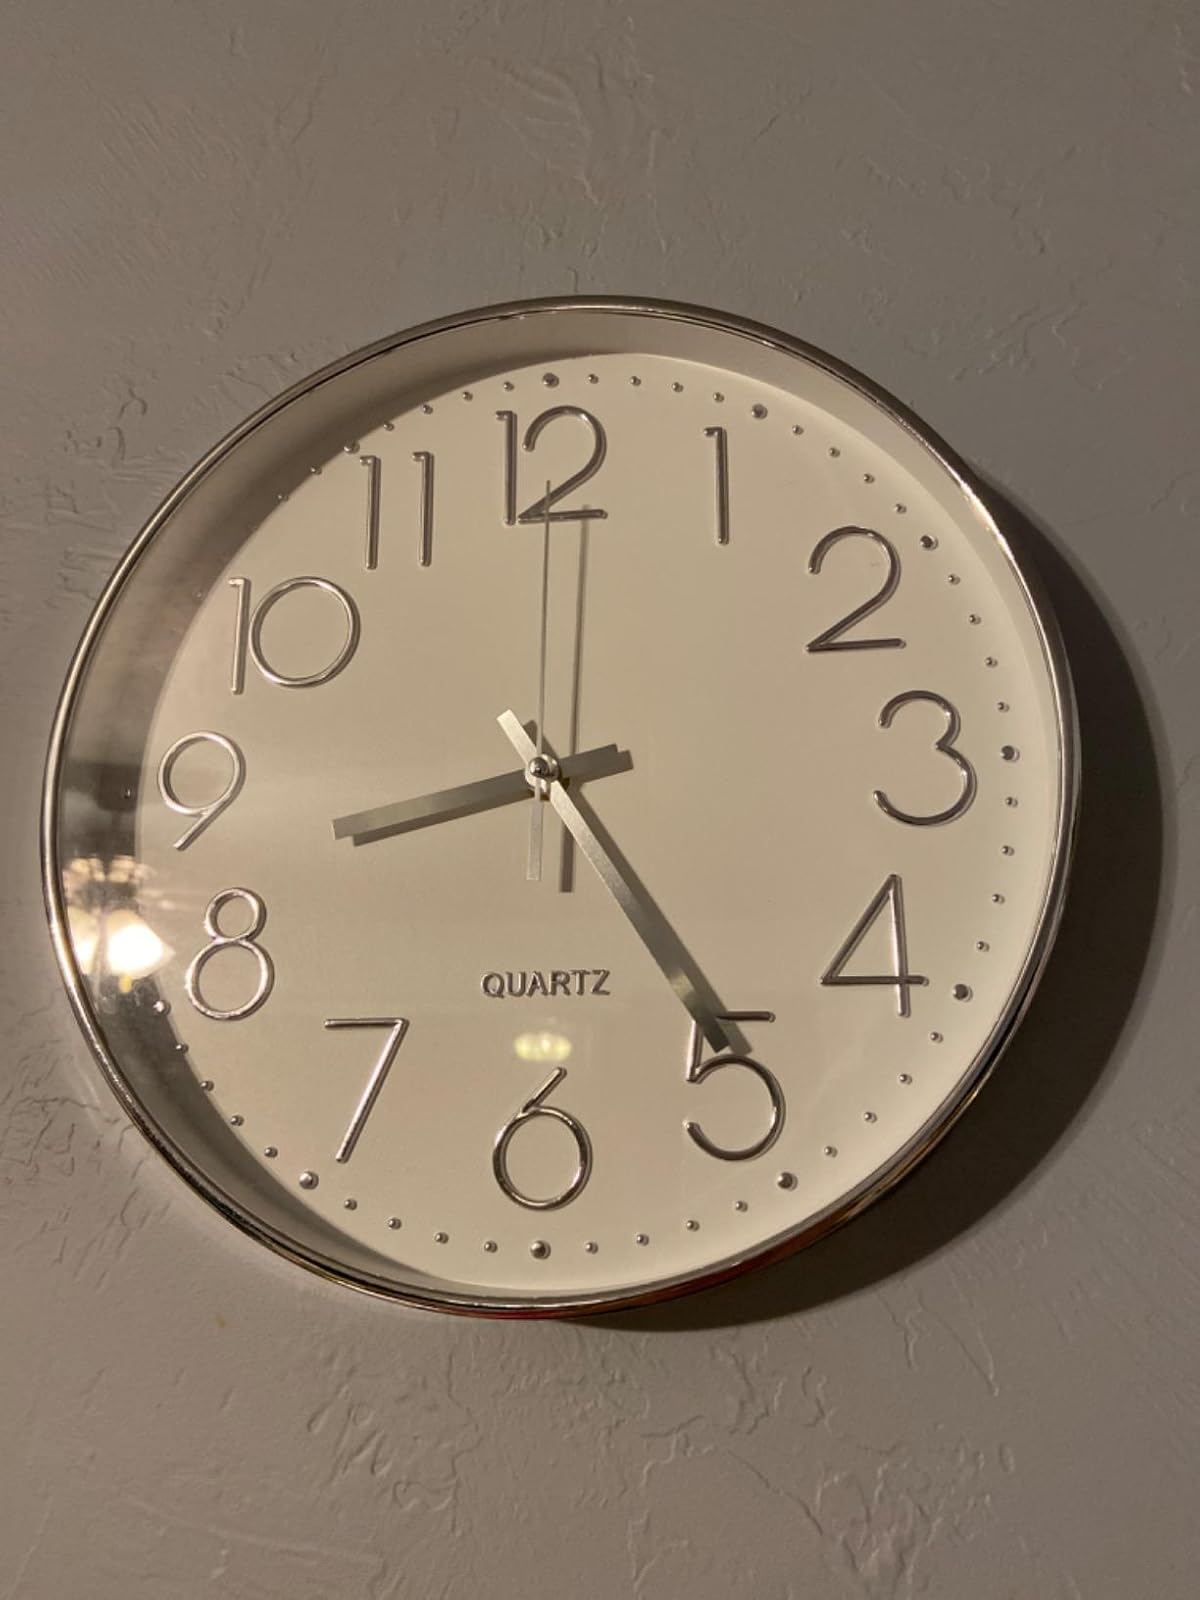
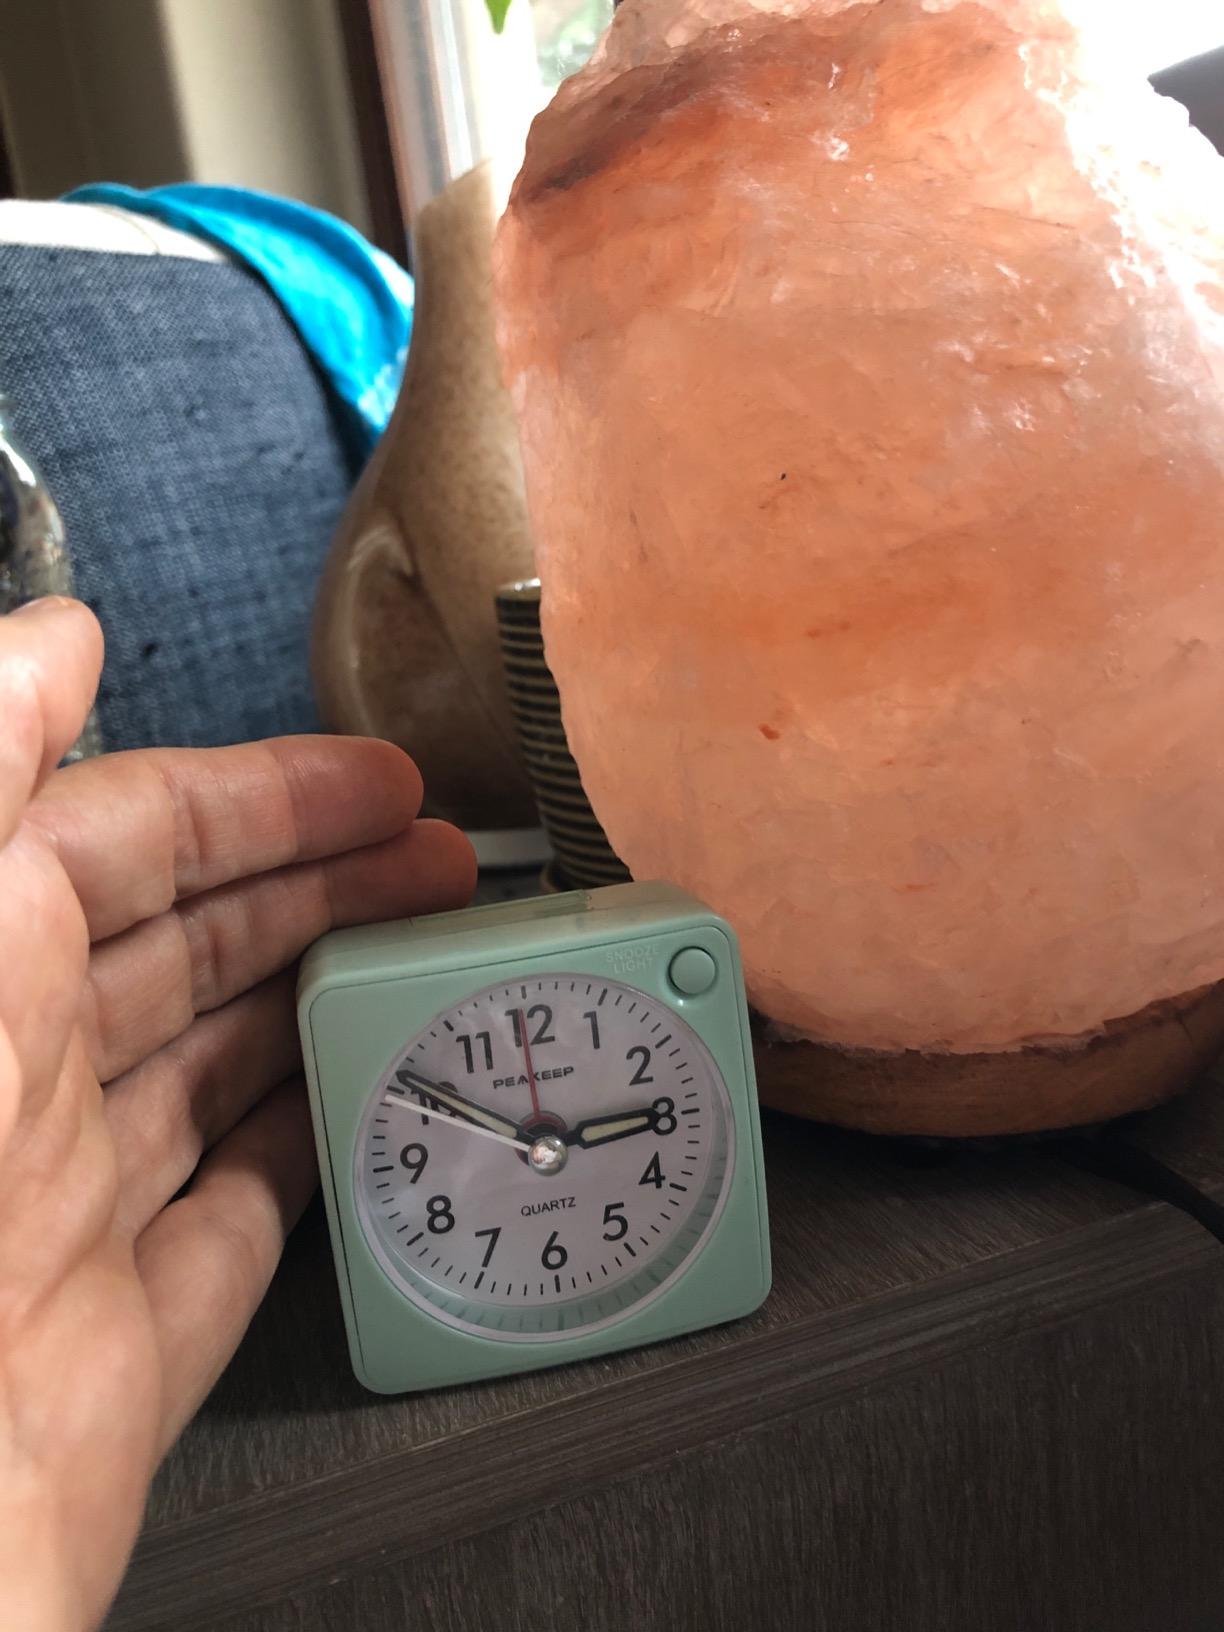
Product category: clock
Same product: no